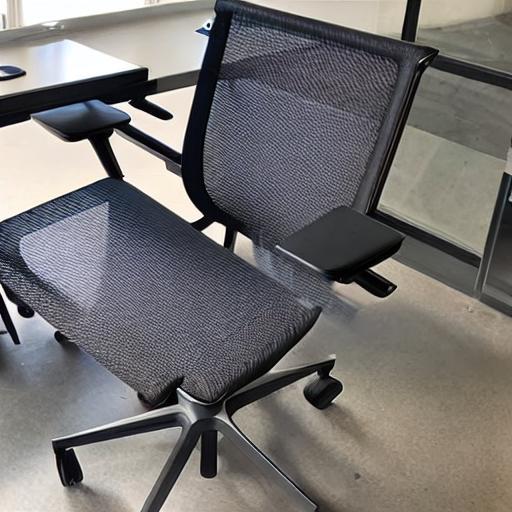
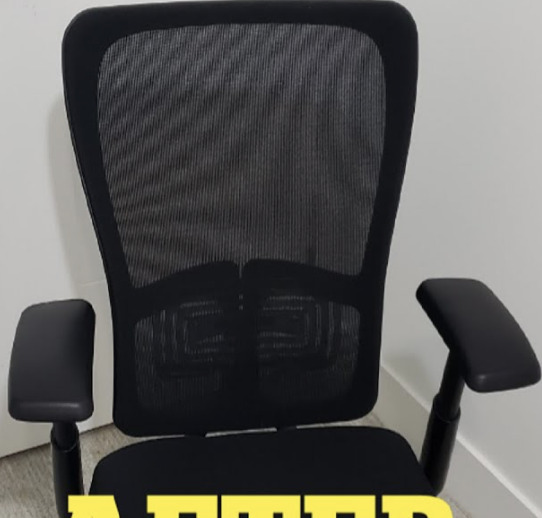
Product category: items_chair
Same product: no